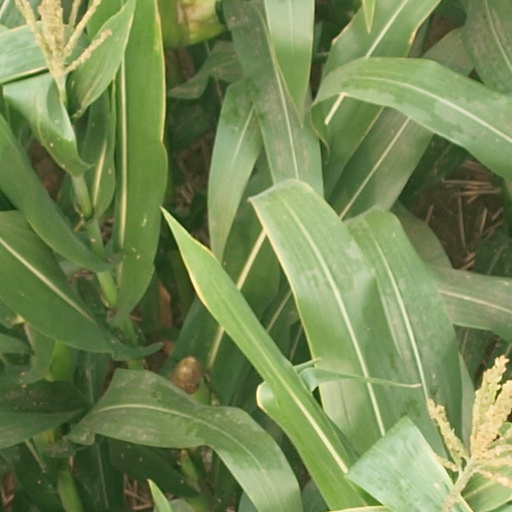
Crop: maize; corn